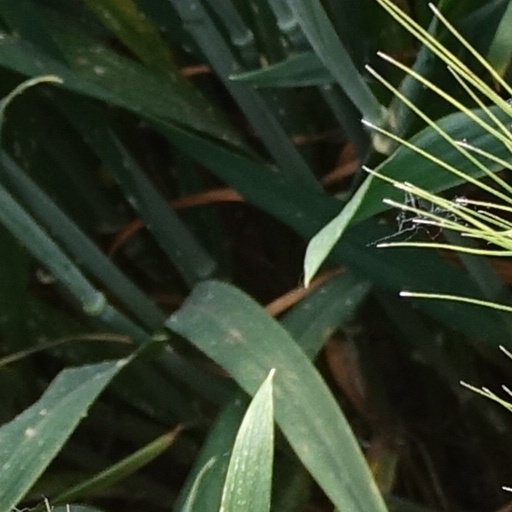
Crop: wheat